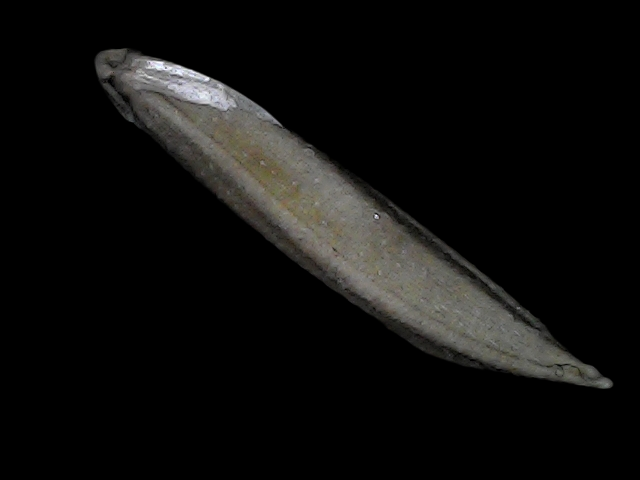
Rice variety: Bd57